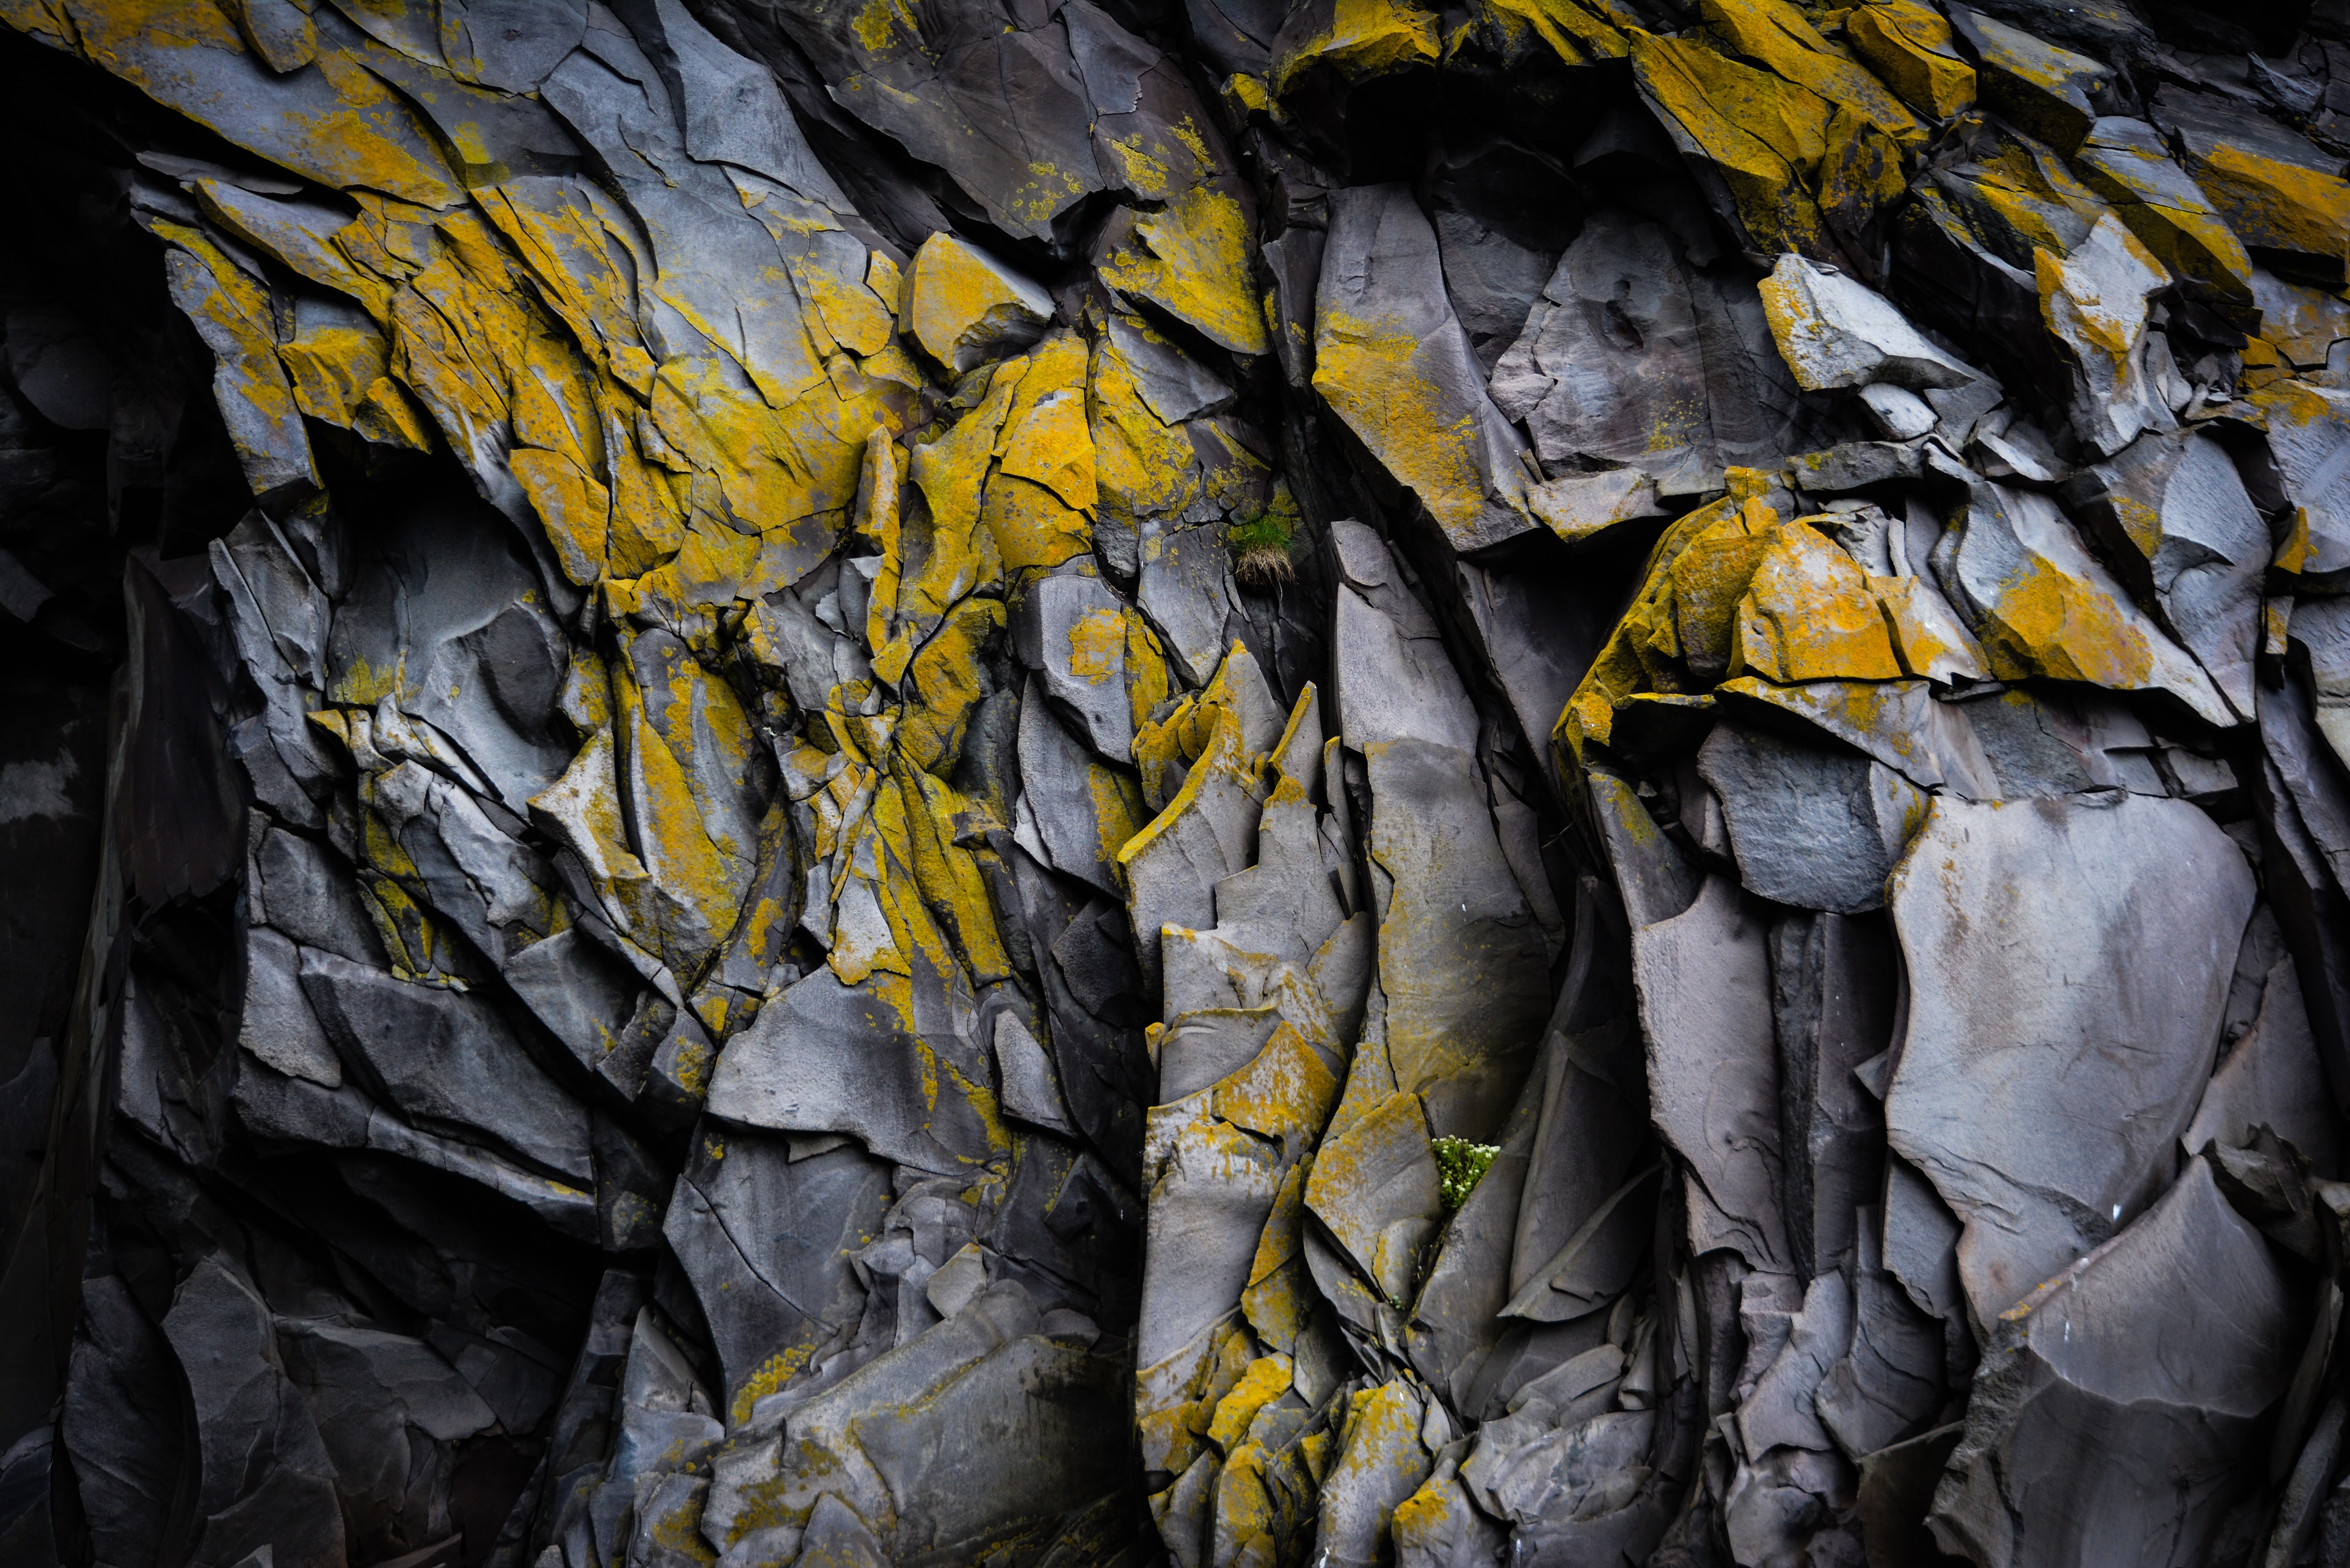
tree, rock, branch, light, abstract, plant, texture, leaf, wall, formation, pattern, color, autumn, yellow, season, material, outdoors, colour, geology, shapes, crevices, woody plant